Anna Hazare

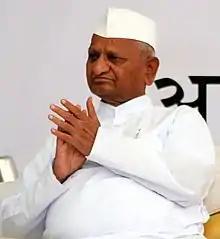
Hazare in 2011

Kisan Baburao "Anna" Hazare (born 15 June 1937) is an Indian social activist who has led movements to promote rural development, increase government transparency, and investigate and punish corruption in public life. He was awarded the Padma Bhushan—the third-highest civilian award—by the Government of India in 1992.